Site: brandenburg
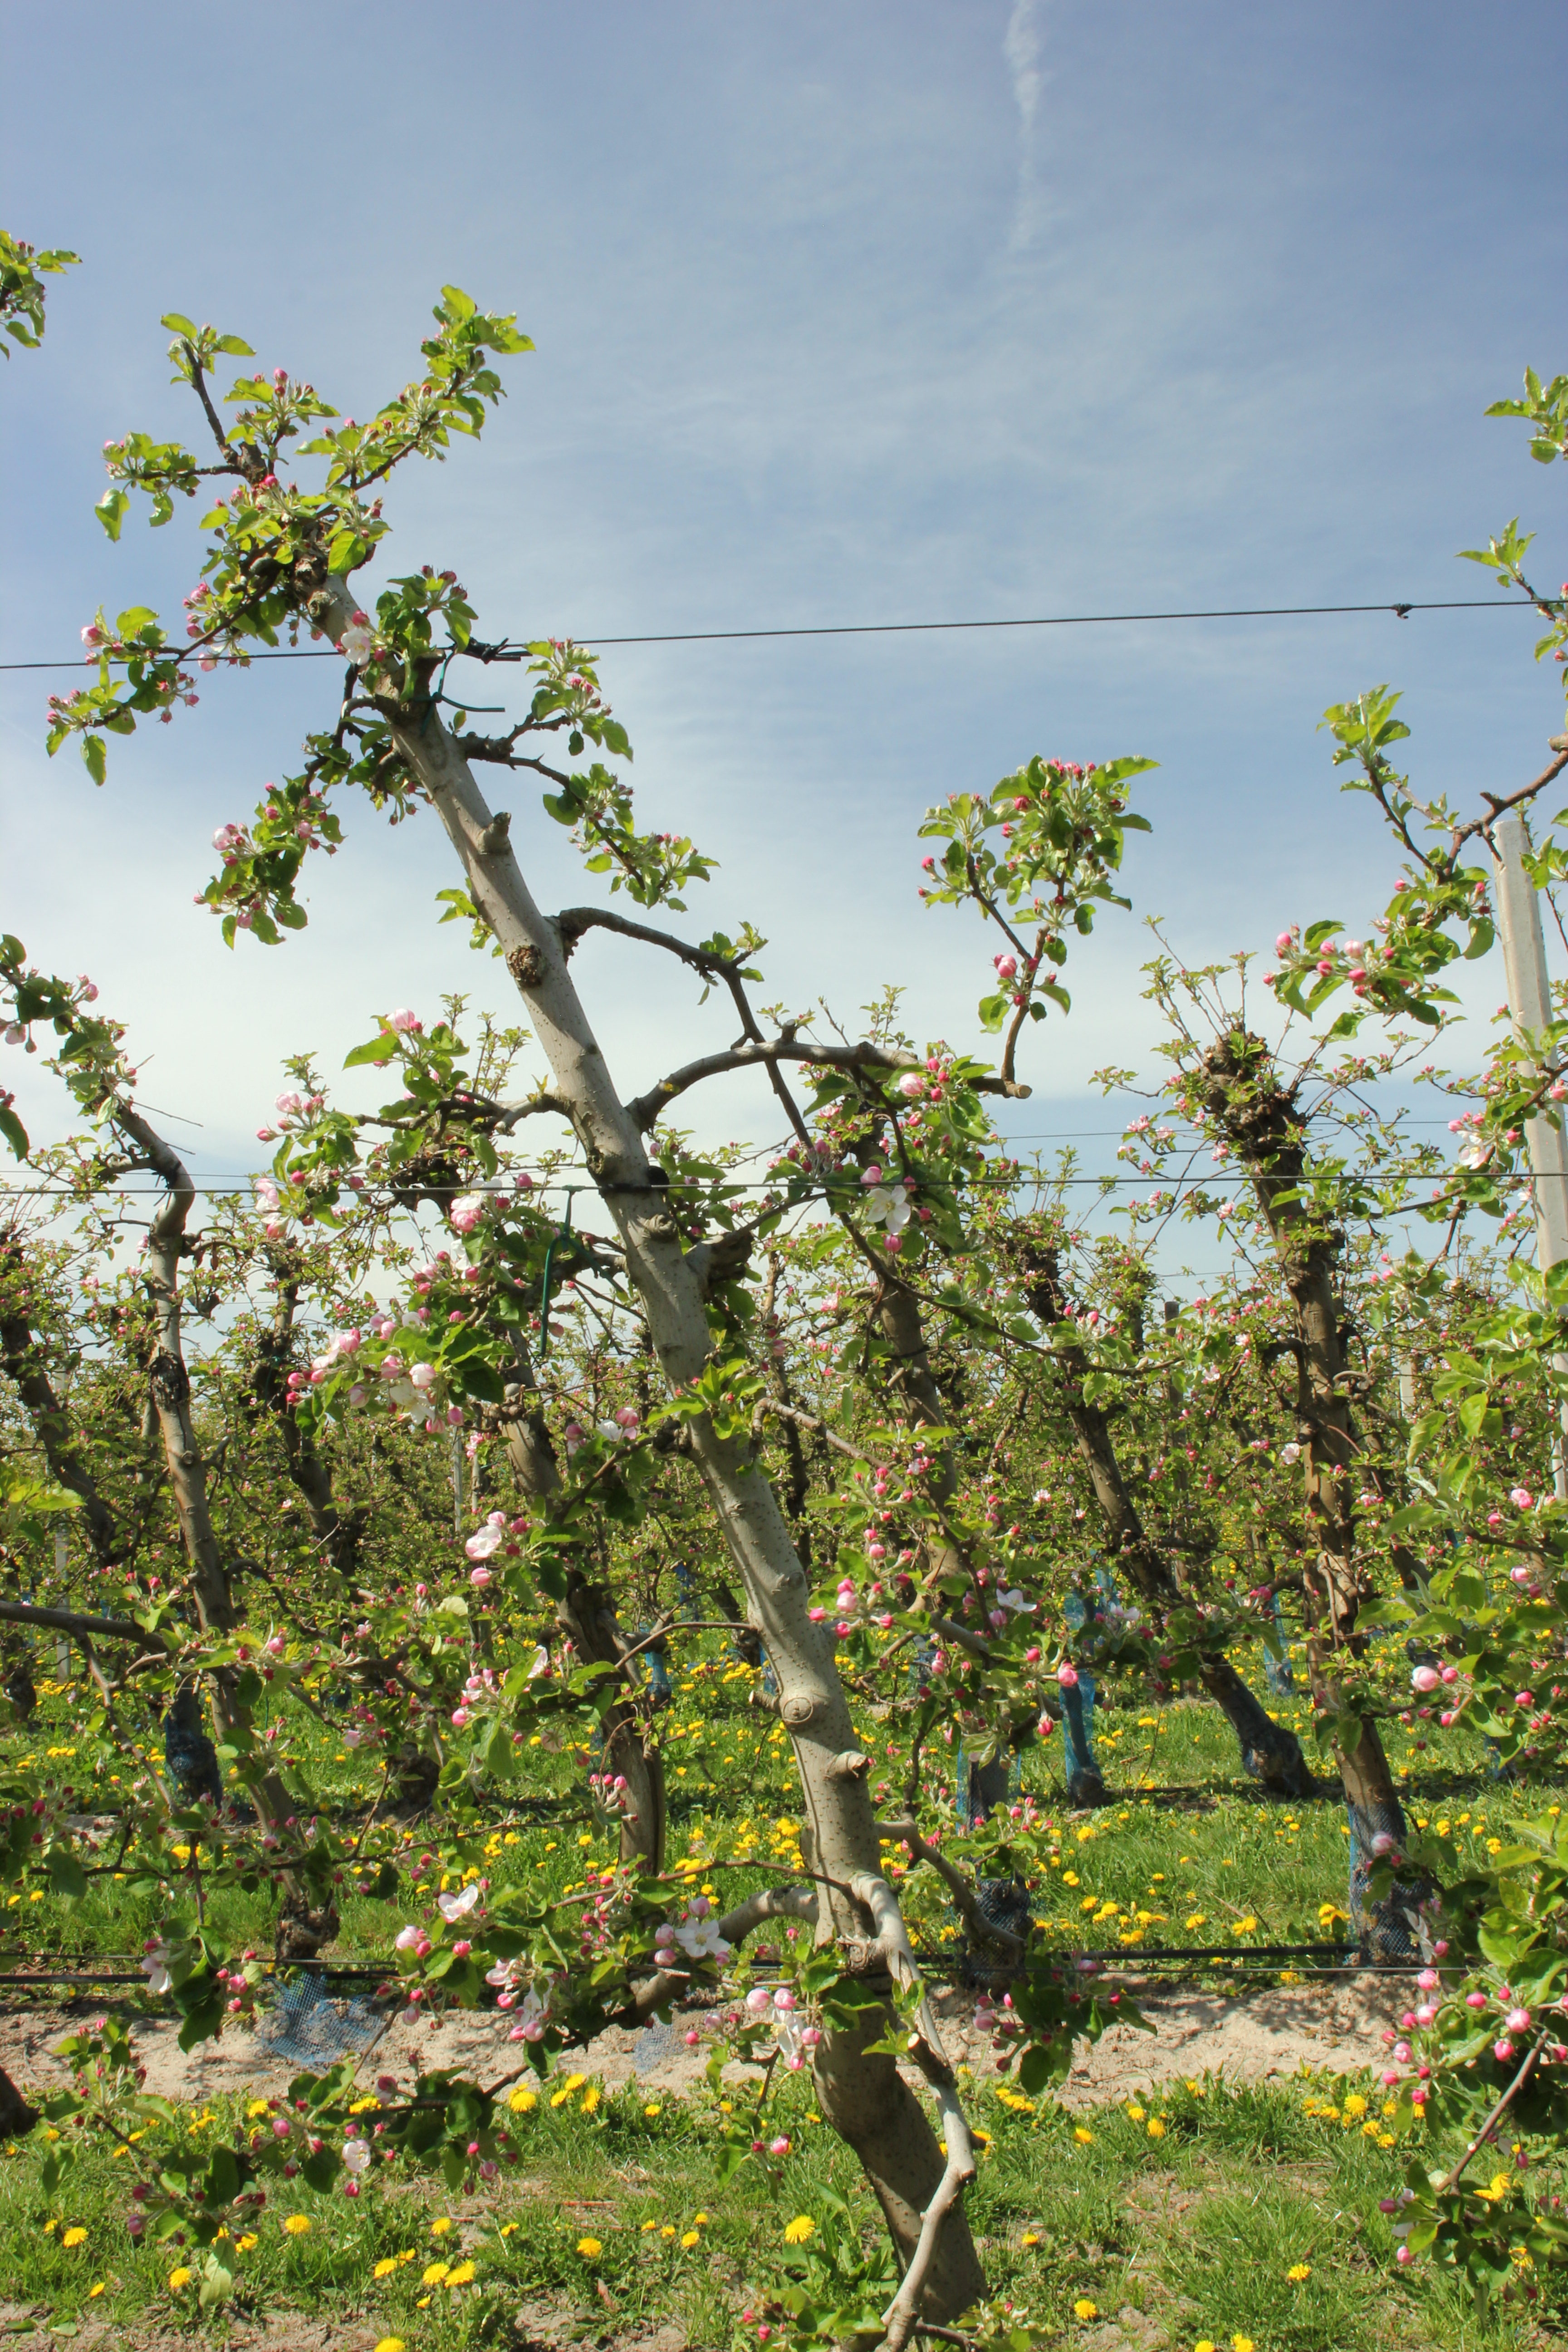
Growth stage (BBCH 57): Inflorescence emergence